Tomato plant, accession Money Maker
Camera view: vertical (180 deg); turntable rotation: 30 degrees
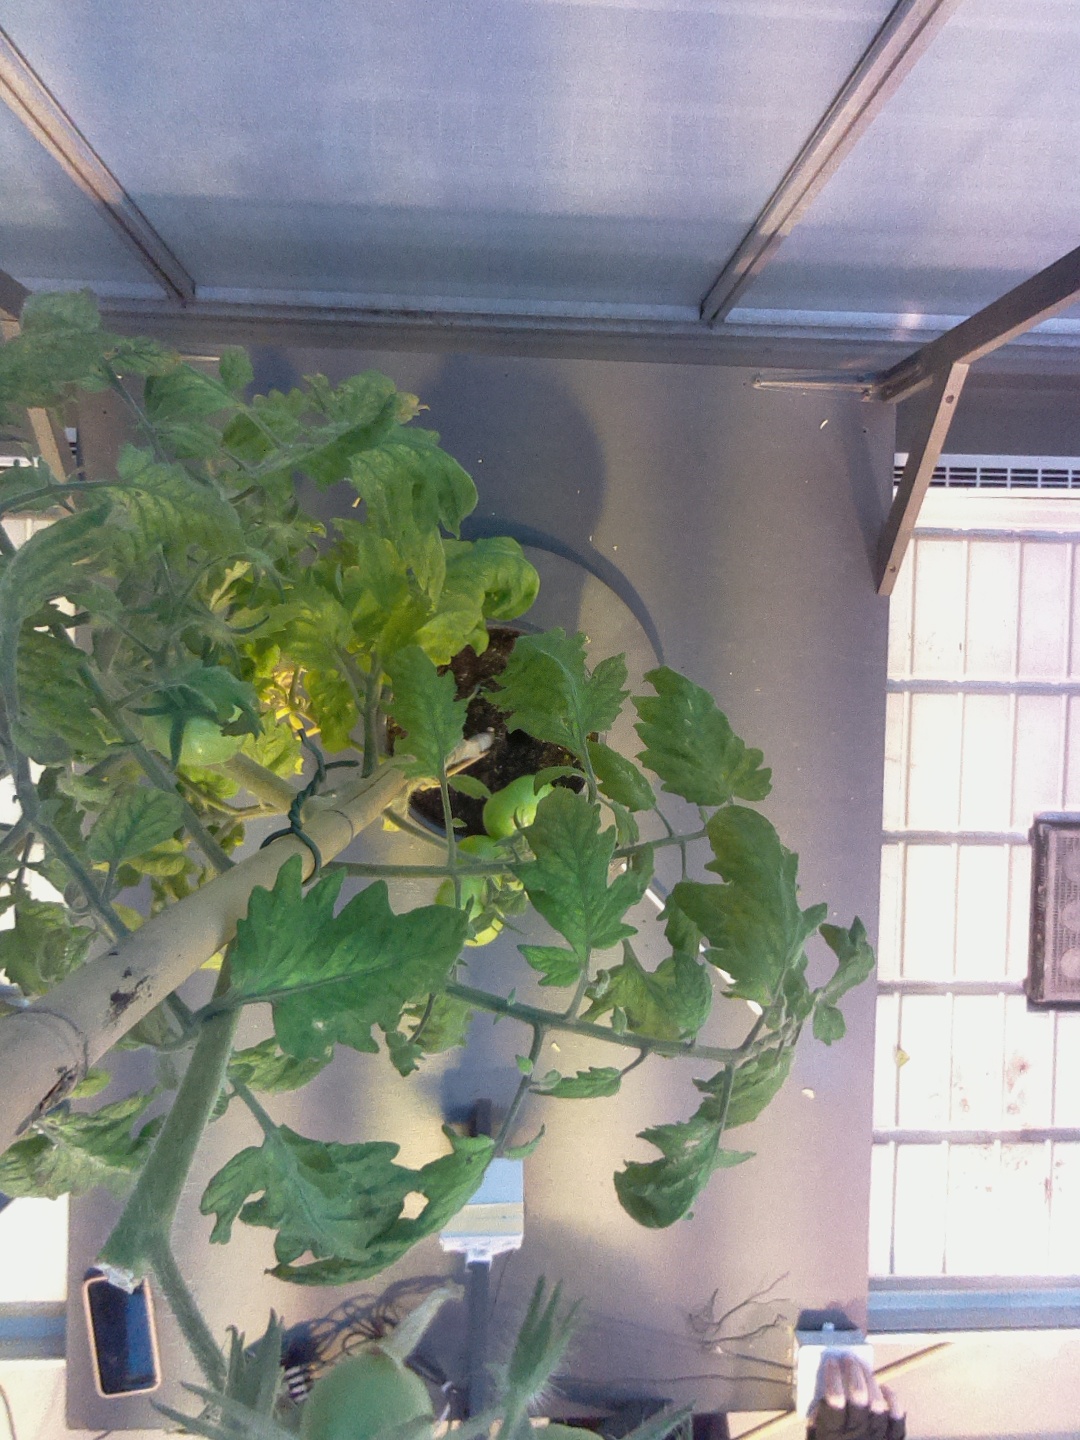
BBCH growth stage 79: 90% -100% of final fruit size